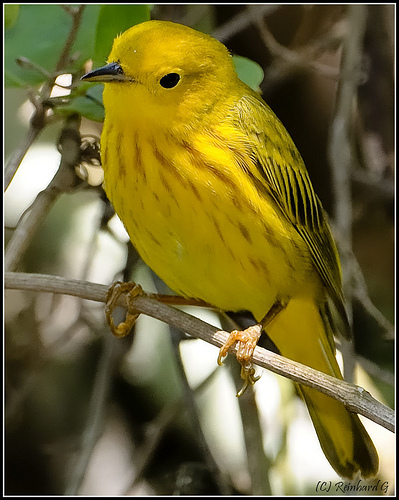
a small yellow and black bird with a black beak.
this beautiful yellow bird with a black beak and black feathers is perched on the limb.
a small yellow bird with dark stripes on its breast, black stripes on its wings and black eyes.
this bird has a yellow breast, a yellow belly, and a black striped wing
this bird has a yellow head and breast, while its abdomen is yellow with brown stripes, and the wings are black with yellow stripes.
this bird has wings that are black and yellow and a yellow bodya small bird with a yellow head, breast and belly with black secondaries covering the wings and its bill is black and pointed.
a small bird with a yellow covering and a small, black, pointed beak.
all yellow bird with green tinged primaries/secondaries
this bird has a yellow crown, yellow primaries, and a yellow belly.
Species: Yellow Warbler